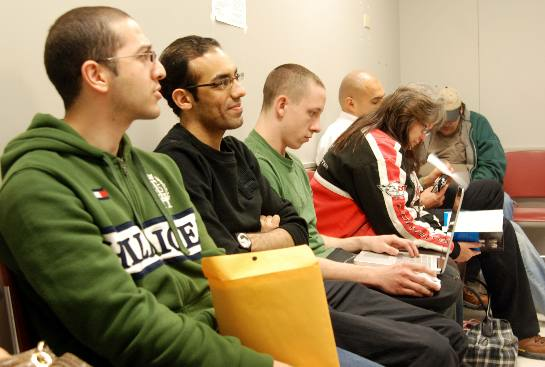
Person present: Yes